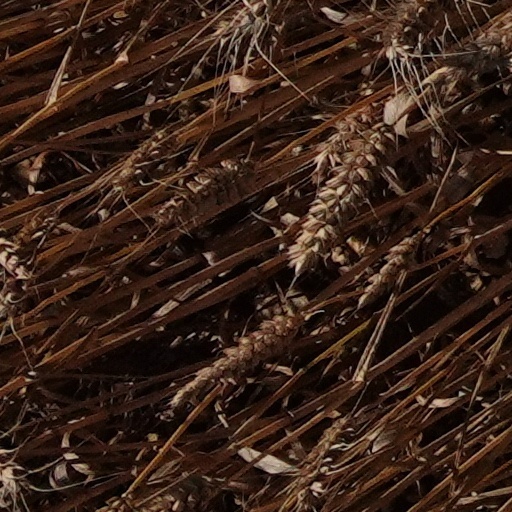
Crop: wheat